Describe the emotion expressed in this image:  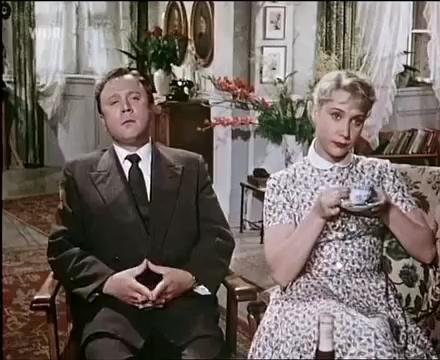
This person displays Pain, valence and arousal with low intensity.